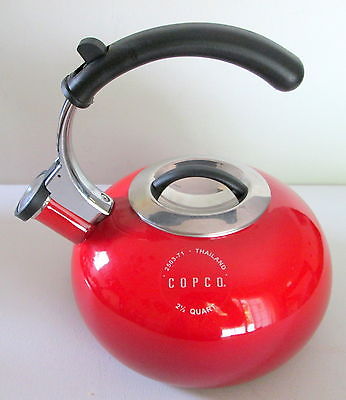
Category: kettle